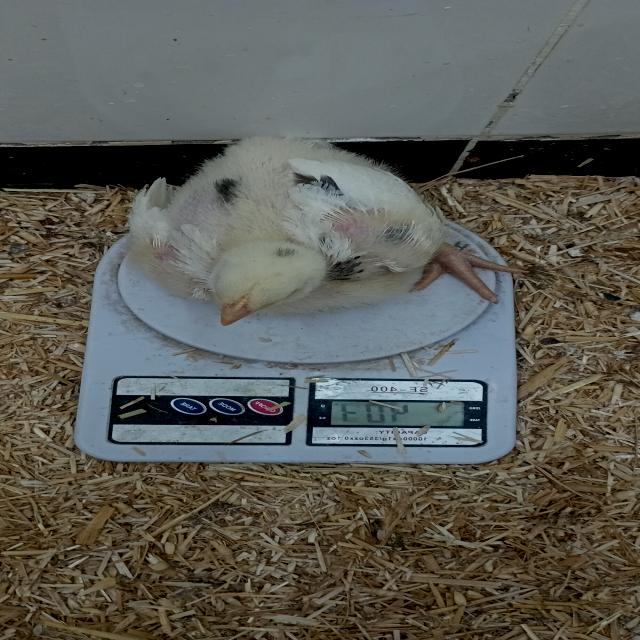
Weight: 399 g